Dost Mohammad of Bhopal

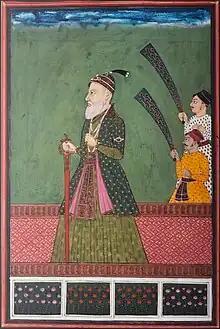
Nizam-ul-Mulk attacked Bhopal as a punishment for Dost Mohammad Khan's support to the Sayyid Brothers

Dost Mohammad Khan ruled his state from his capital at Islamnagar. At the time of Kamlapati's death, Bhopal was a village of about 1000 people, to the south of Islamnagar. One day, during a shikar (hunting) trip, Dost Mohammad Khan and his wife Fatah Bibi decided to rest in the Bhopal village. Dost fell asleep, and dreamt that an old saint had asked him to build a fort. He told his wife about the dream, who asked him to construct a fort at the spot. This resulted in construction of Fatehgarh fort, named after Fatah Bibi. The foundation of the fort was laid on 30 August 1723. The first stone was laid by Qazi Mohammad Moazzam of Raisen, who later became the qazi (Islamic judge) of Bhopal. The fort was eventually expanded to encircle the village of Bhopal. It never fell to an enemy, and as late as 1880, the city was mainly confined to this fort.